Orland P. Bassett House

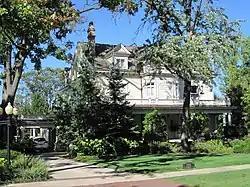

The Orland P. Bassett House, also known as the "American Beauty" House, is a historic Colonial Revival residence in Hinsdale, Illinois.